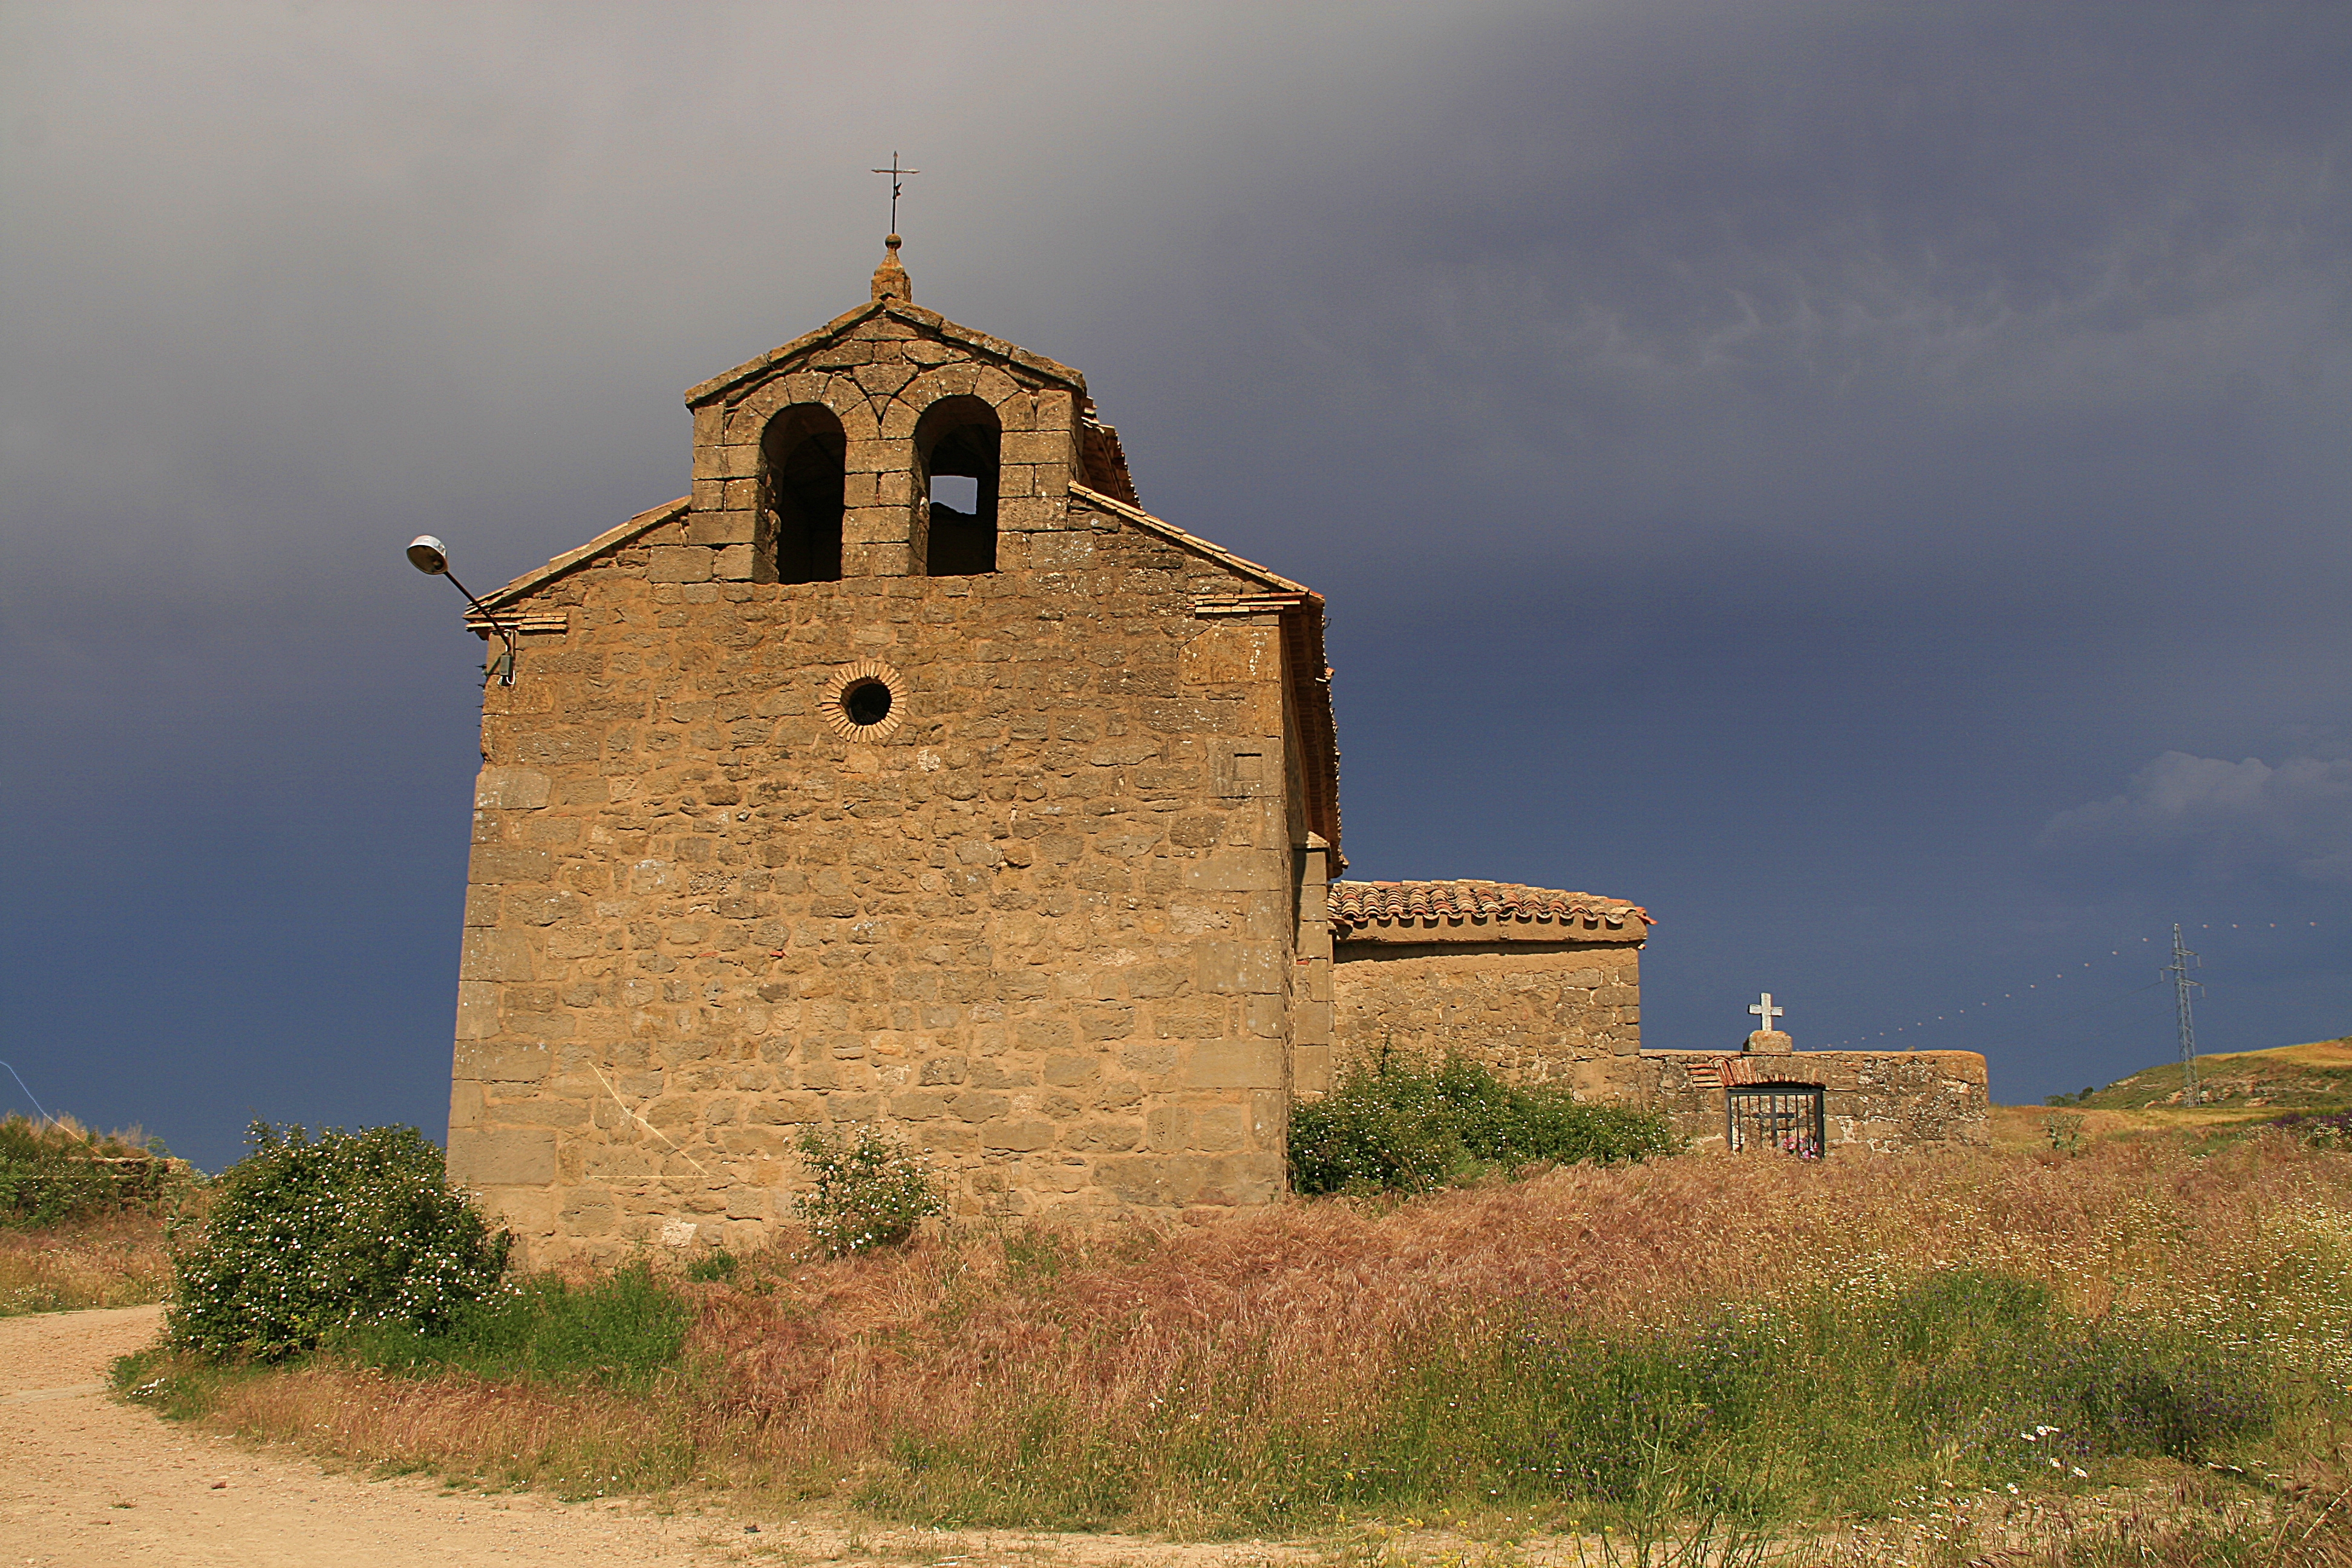
hill, building, chateau, tower, castle, church, chapel, fortification, place of worship, steeple, monastery, rural area, spanish missions in california